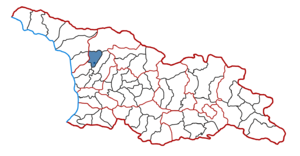
Tsalendjikha est une ville de la région de Mingrélie-Haute Svanétie, à l'ouest de la Géorgie. Historiquement, Tsalendjikha a été l'une des résidences des souverains Dadiani et le siège d'une évêché, avec une cathédrale médiévale dédiée à la Transfiguration du Sauveur.